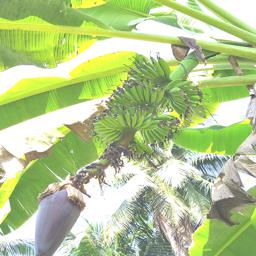
Label: MALBHOG FRUIT